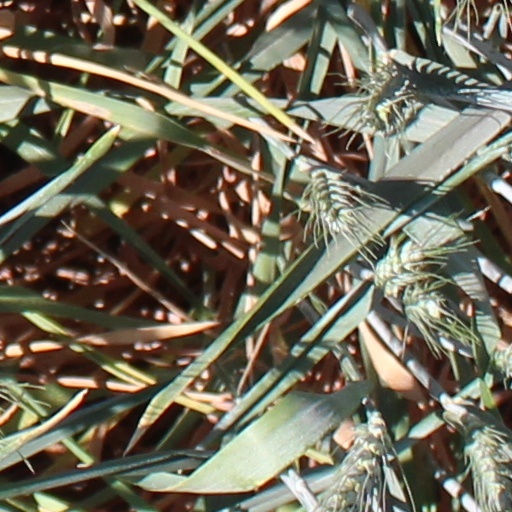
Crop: wheat